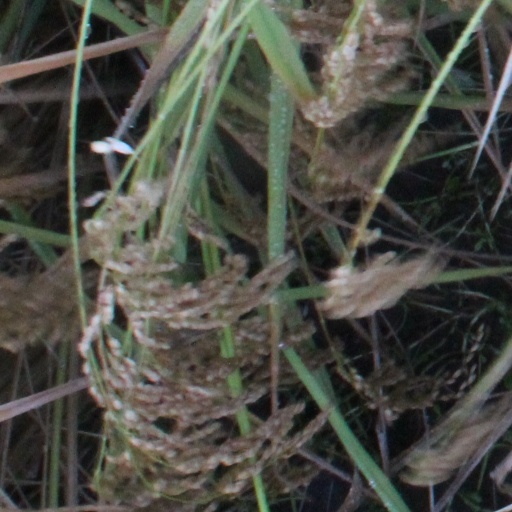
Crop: rice